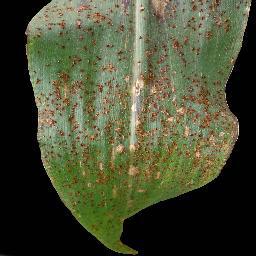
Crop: corn
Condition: (maize)_common_rust